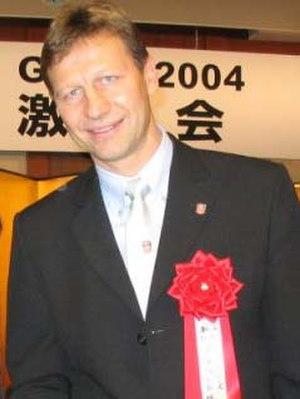
Guido Buchwald est un footballeur allemand né le 24 janvier 1961 à Berlin. Il évoluait au poste de défenseur ou de milieu défensif. Il a ensuite été l'entraîneur du club de football Alemannia Aix-la-Chapelle.